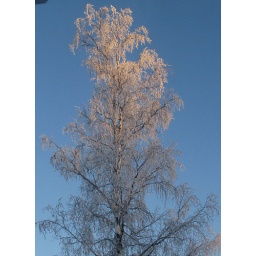
Dawn light illuminates the top of the birch tree in my front yard. Taken through the front window of my house Feb. 2008.